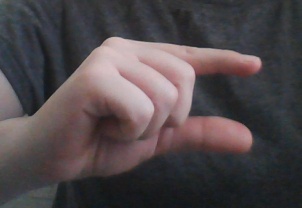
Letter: dal